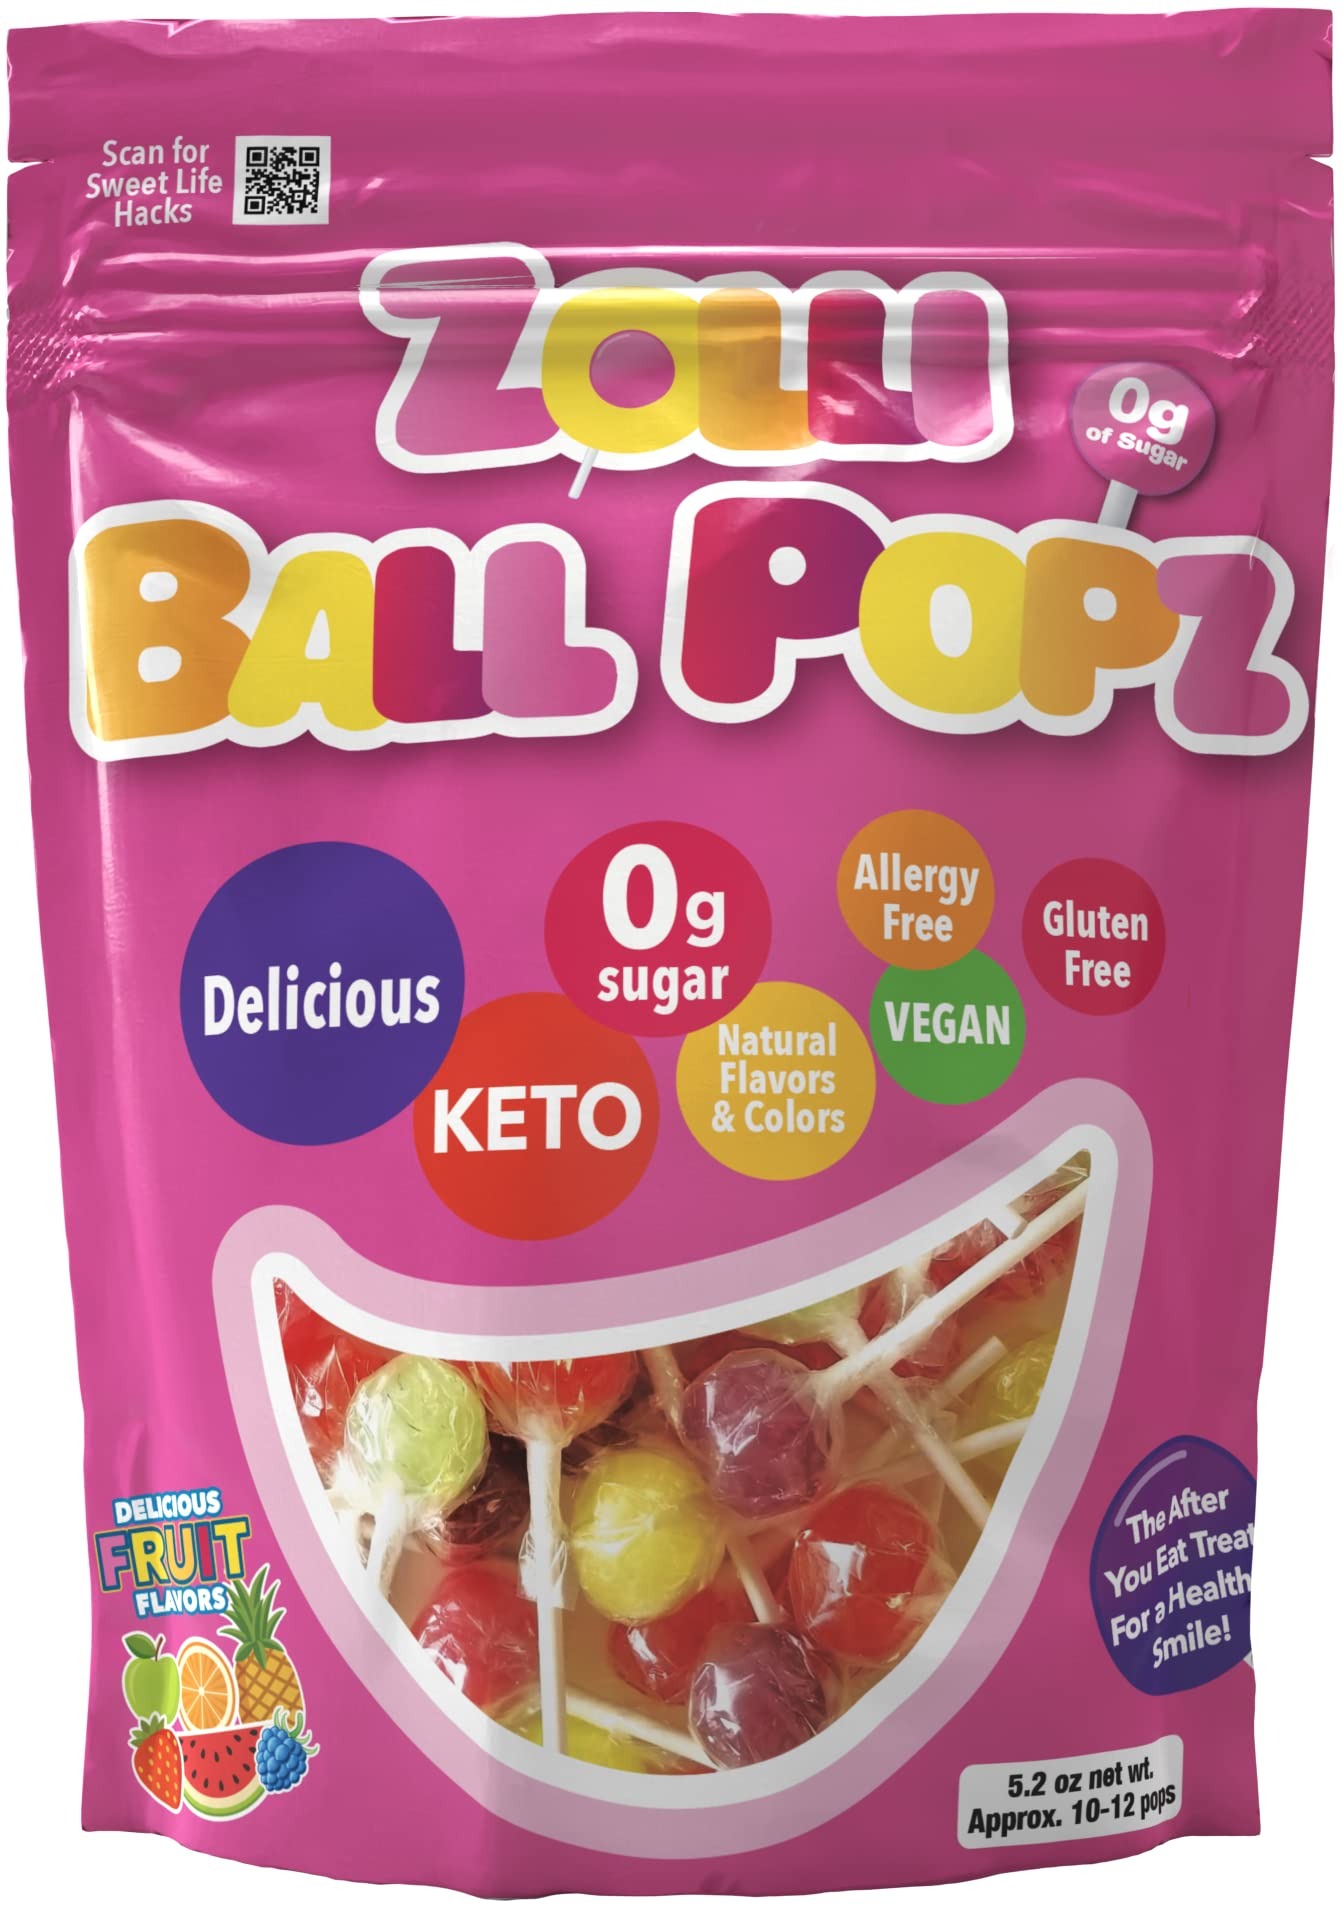
Item Name: Zollipops The Clean Teeth Pops, Anti Cavity Lollipops, Ball Popz, 5.2 oz (Packaging May Vary)
Bullet Point 1: Dental-Friendly Lollipops: Zolli Pops are dentist-approved and designed to promote oral health, offering a delicious way to enjoy candy while maintaining clean teeth.
Bullet Point 2: Assorted Flavors: Experience a delightful variety of flavors in every pack, ensuring a tasty and satisfying experience for those with diverse taste preferences.
Bullet Point 3: Kid-Friendly and Parent-Approved: Loved by kids and approved by parents, Zolli Pops offer a balance of great taste and dental benefits, making them a smart choice for the whole family.
Bullet Point 4: Sugar-Free and Dye-Free Goodness: Enjoy guilt-free indulgence with Zolli Pops, as they are sugar-free, making them a smart choice for those looking to reduce sugar intake without sacrificing taste.
Bullet Point 5: Convenient On-the-Go Pack: Packaged for convenience, these lollipops are ideal for on-the-go enjoyment, whether in your bag, pocket, or as a delightful addition to your candy dish at home.
Value: 5.2
Unit: Ounce

Price: 6.99